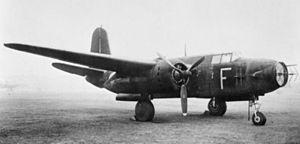
Le Douglas A-20 Havoc / DB-7 est un avion américain de la Seconde Guerre mondiale polyvalent à la fois avion d'attaque, bombardier léger et chasseur nocturne. Il sert au sein de nombreuses forces armées alliées : principalement en URSS, en Grande-Bretagne et aux États-Unis. Le DB-7 est aussi utilisé par les forces aériennes australienne, sud-africaine et française durant la guerre et par le Brésil après. La version bombardier est connue sous le nom Boston par les Forces Britanniques et du Commonwealth, bien que la Royal Air Force utilise la version de chasse nocturne sous le nom Havoc.